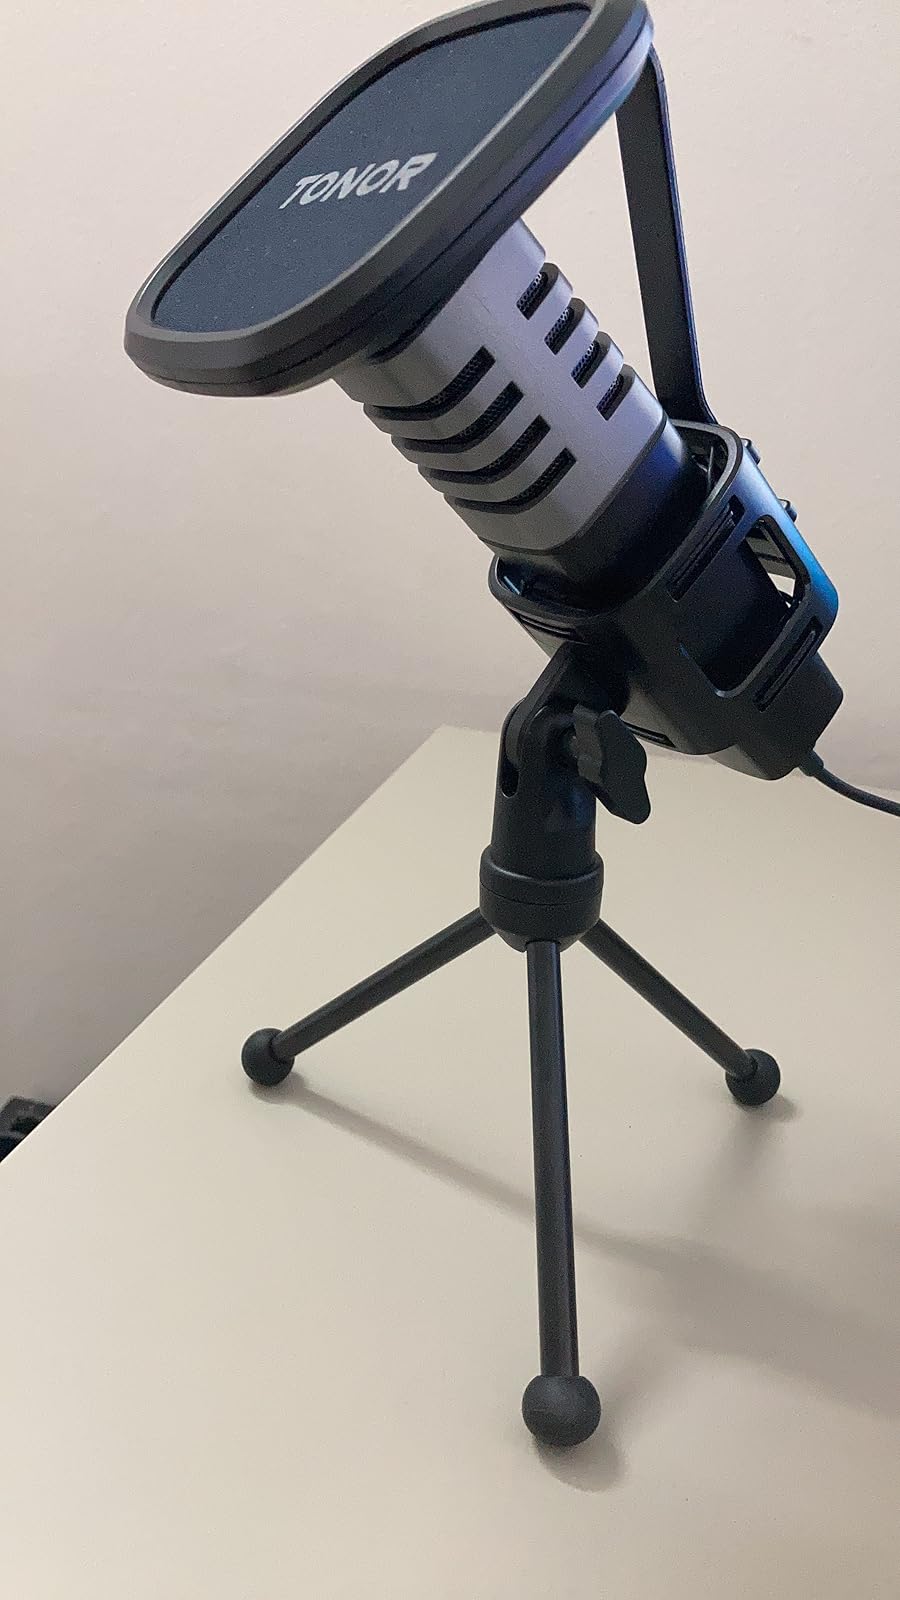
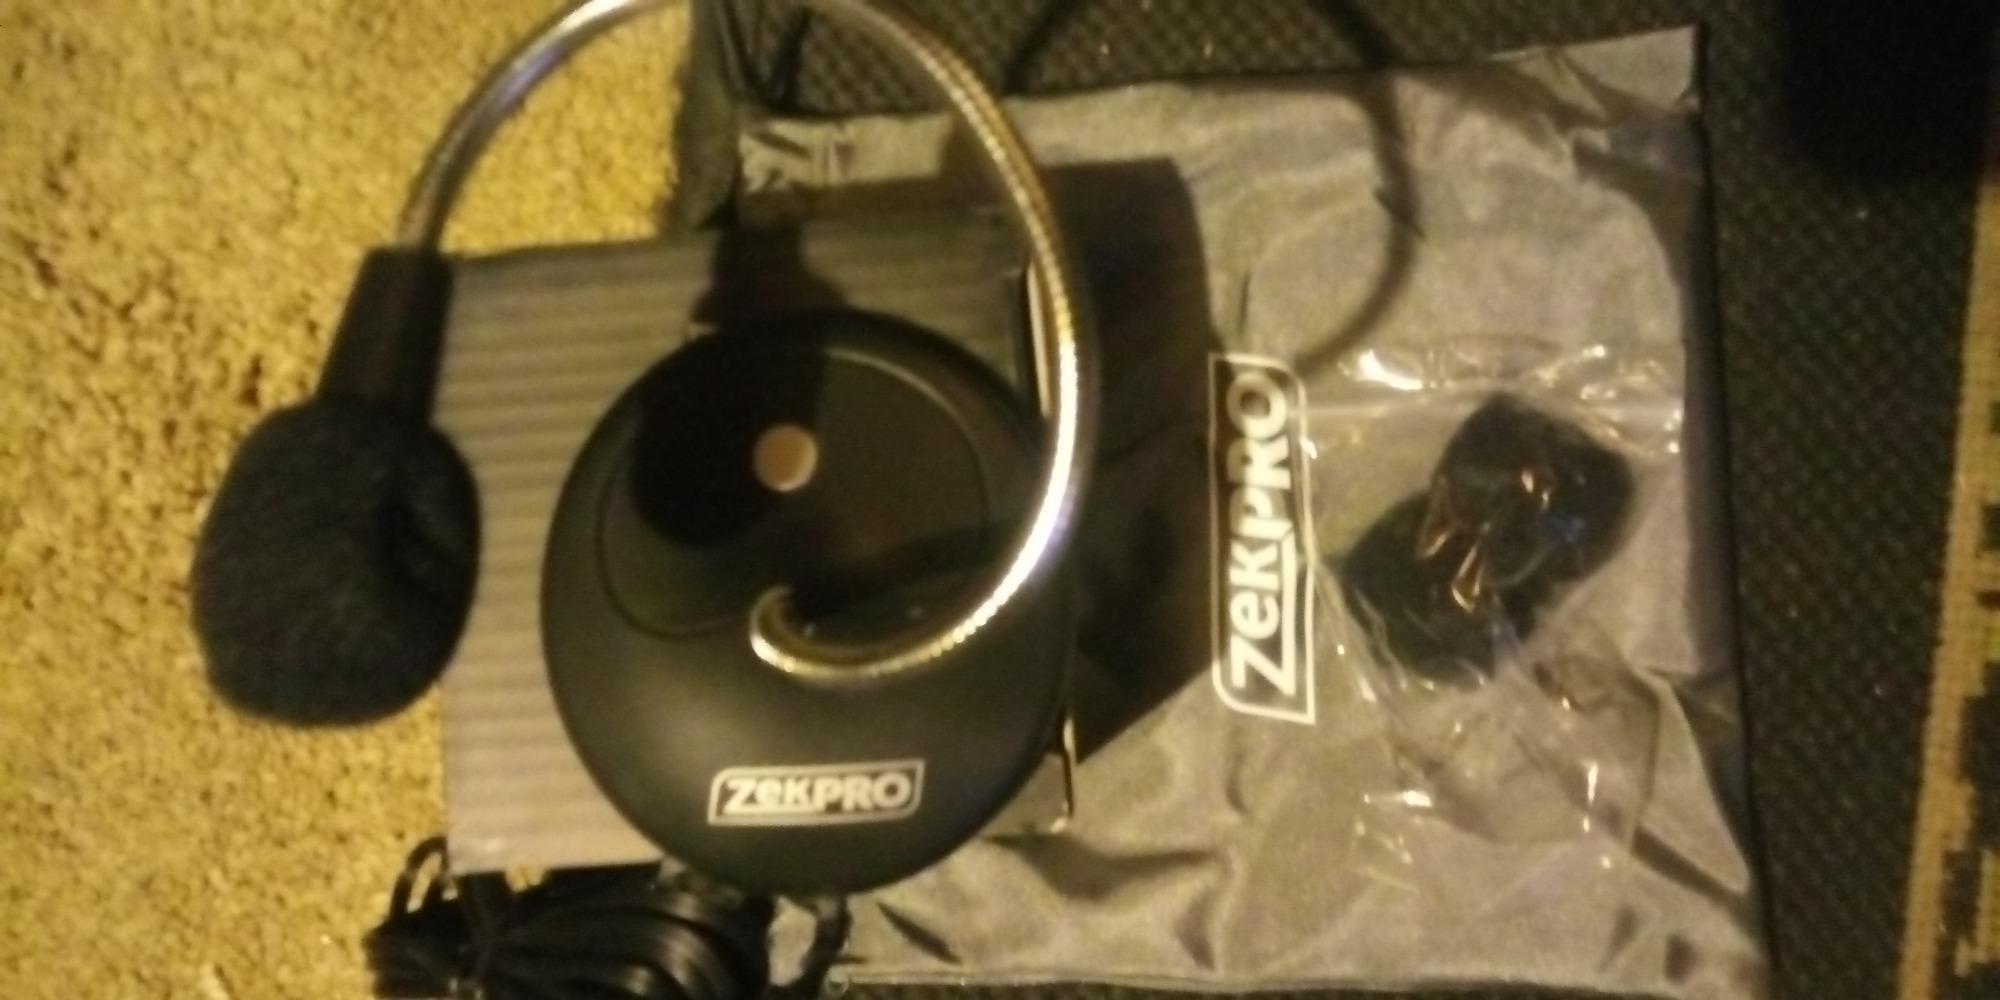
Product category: microphone
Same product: no